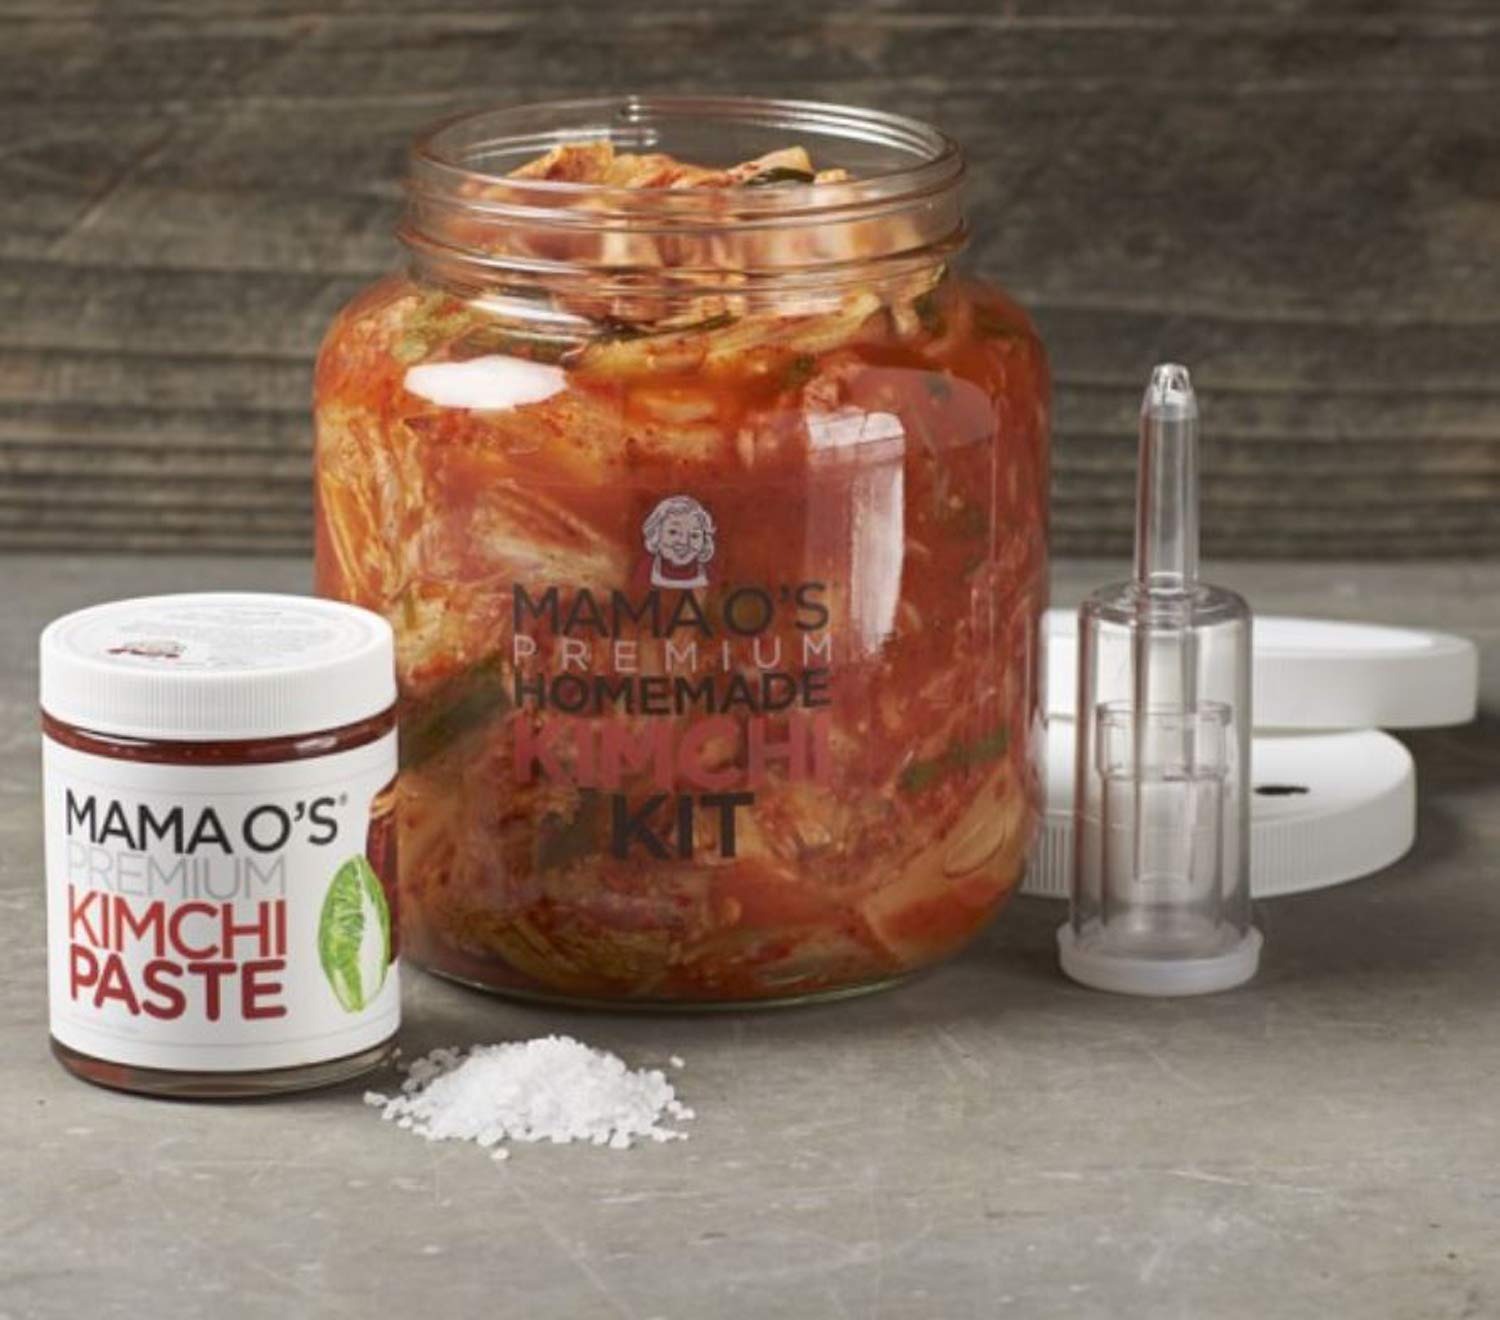
Item Name: Mama O's Kimchi Making Kit! Made with All natural And No Preservatives! Make Your Own Kimchi At Home! Easy And Delicious Homemade Kimchi Loaded With Vitamins A, B And C!
Value: 1.0
Unit: Count

Price: 45.95